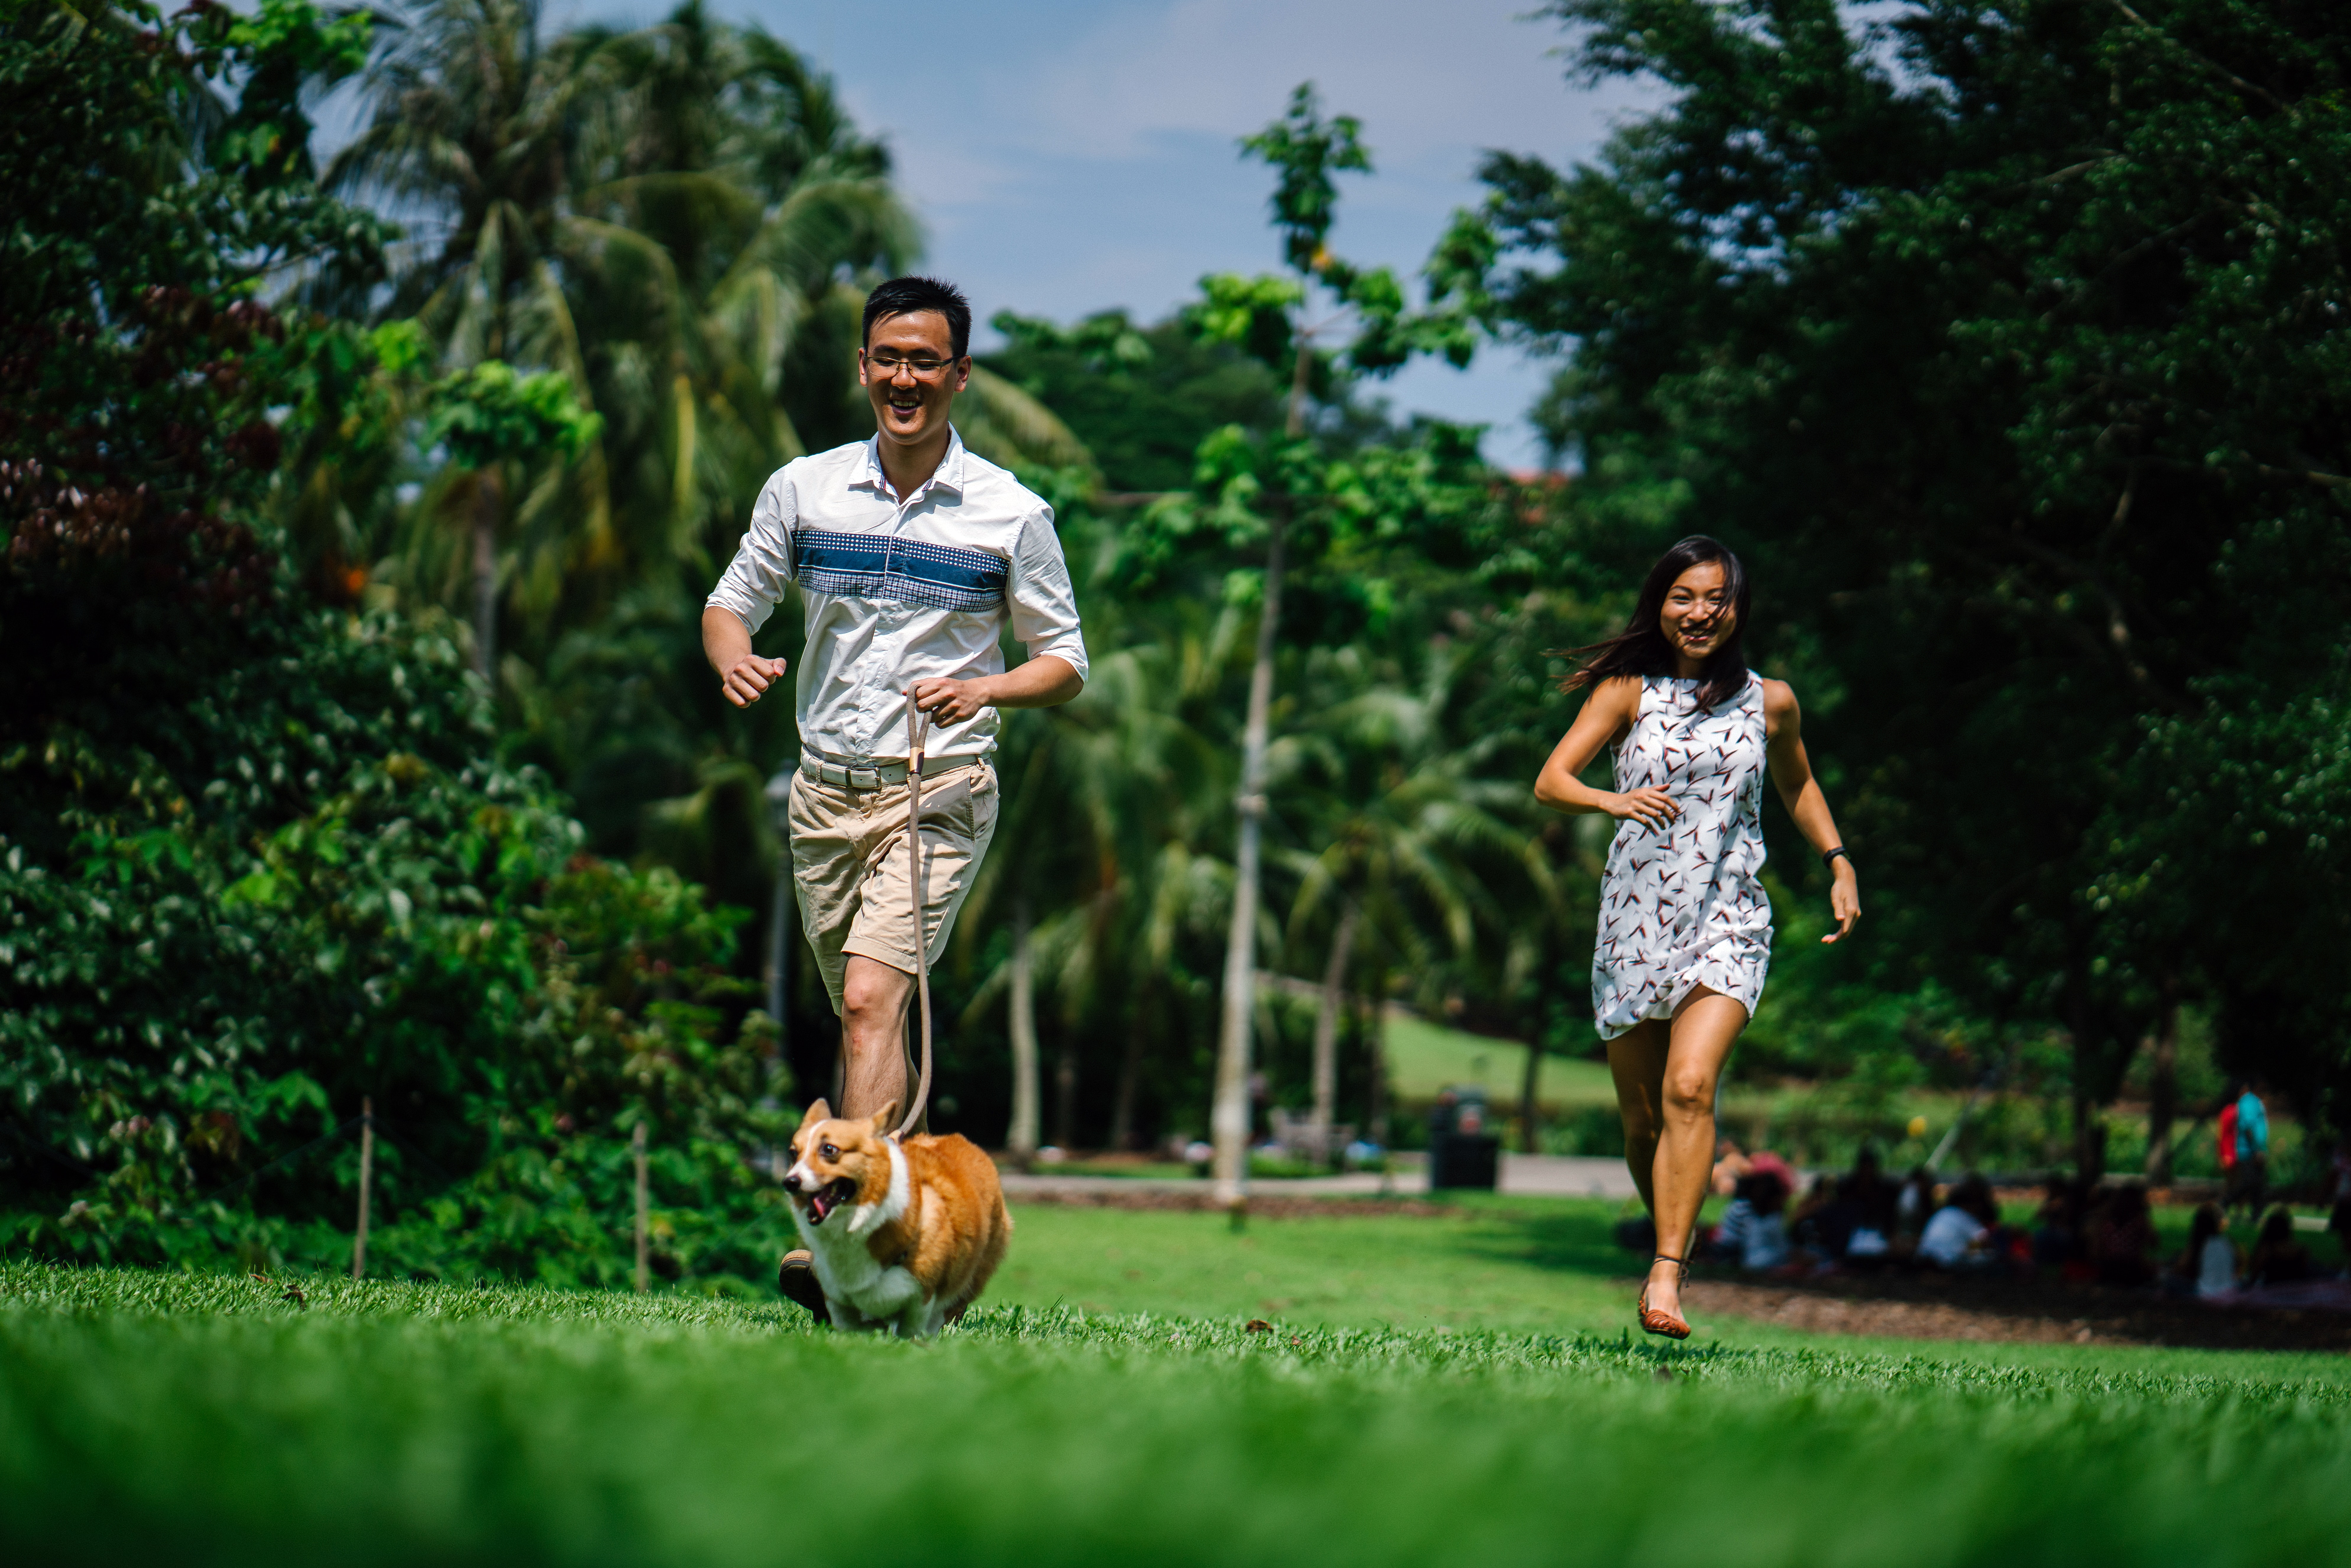
nature, green, plant, mammal, grass, tree, vertebrate, leisure, woody plant, fun, lawn, recreation, garden, summer, play, sports, child, spring, park, vacation